Graffiti in Toronto

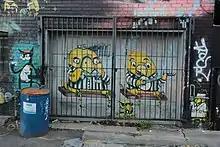
Graffiti in Toronto

Graffiti in Toronto, Ontario, Canada, is a cause of much disagreement among its residents. Graffiti is seen by some as an art form adding to the Toronto culture; however, others see graffiti as form of vandalism, viewing it as ugly, or as a form of property damage.